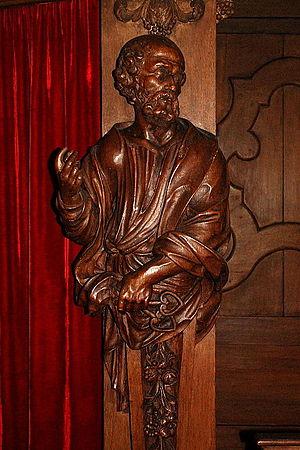
Belgique - Brabant wallon - Ottignies - église Saint-Rémi - confessionnal
L'église Saint-Rémi est une église catholique de style classique située à Ottignies, section de la ville belge d'Ottignies-Louvain-la-Neuve, dans la province du Brabant wallon.